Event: Nepal Earthquake
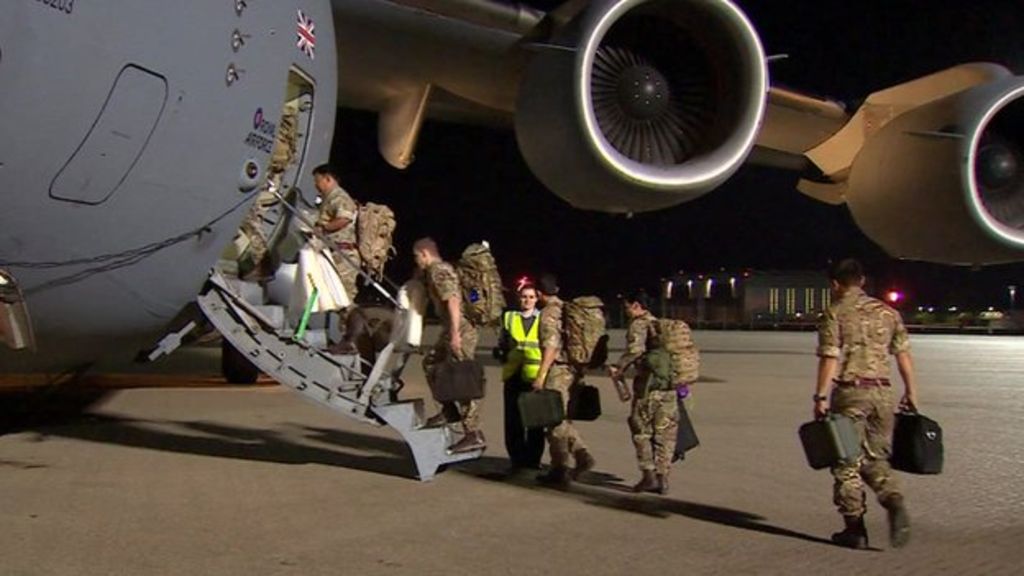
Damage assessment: no_damage